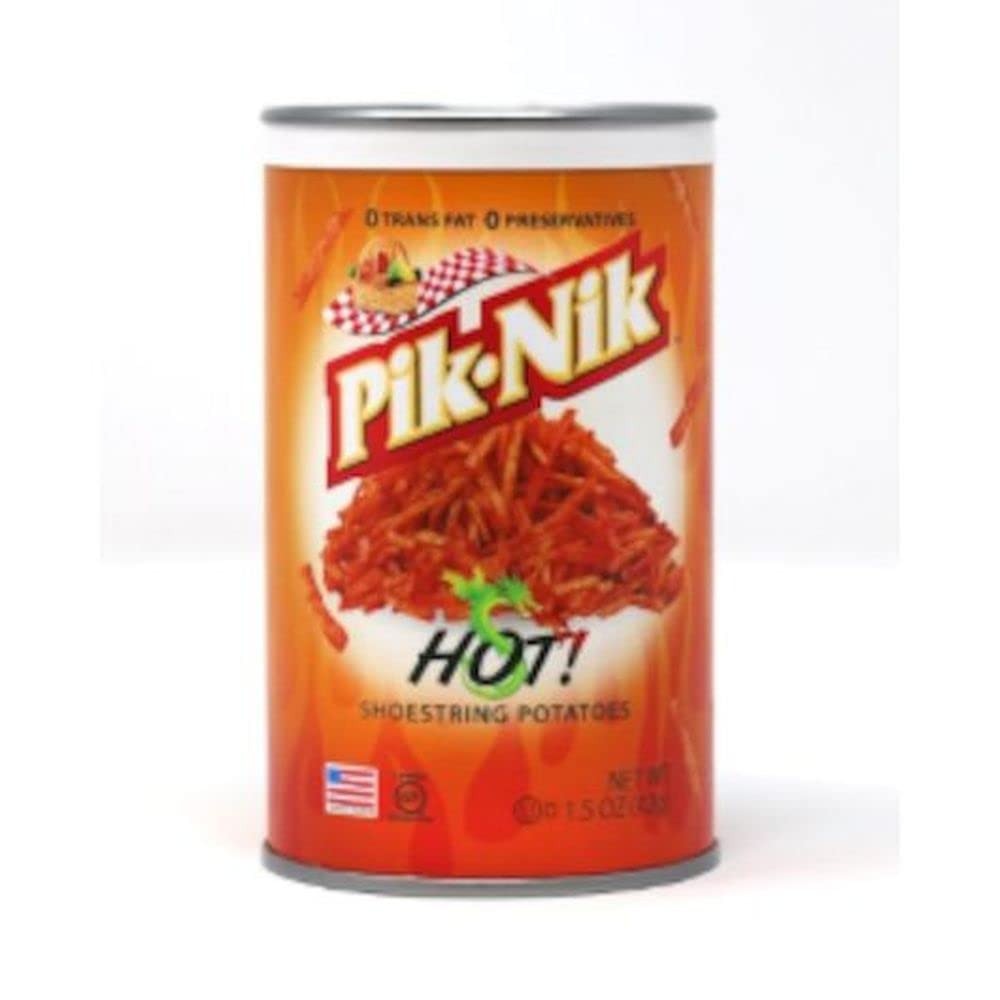
Item Name: Pik-Nik Hot Shoestring Potatoes, 1.5 Ounce - 24 per case
Bullet Point: Made From The Freshest Potatoes
Product Description: Features: All-American Favorite Snack Made From The Freshest Potatoes, Pure Vegetable Oil And Perfect Blend Of Spicy And Tangy Seasonings. Perfect Addition To Traditional And Modern Recipes.
Value: 36.0
Unit: Ounce

Price: 7.79